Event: Nepal Earthquake
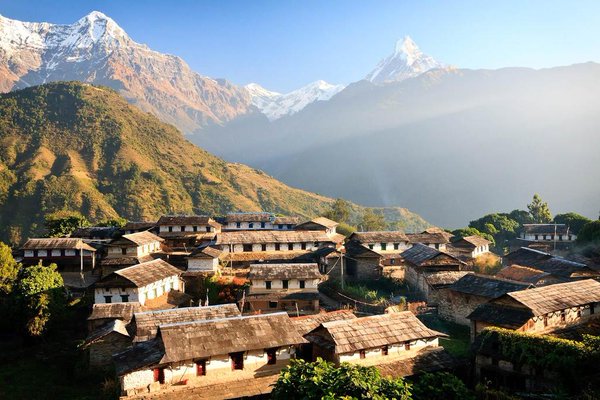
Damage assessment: no_damage